Pareid

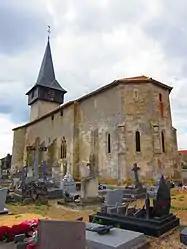
The church in Pareid

Pareid is a commune in the Meuse department, in Grand Est, in north-eastern France.